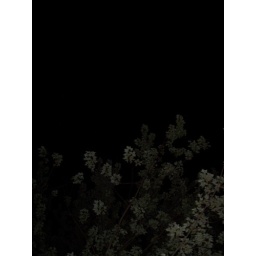
night tree above the fast car with flash